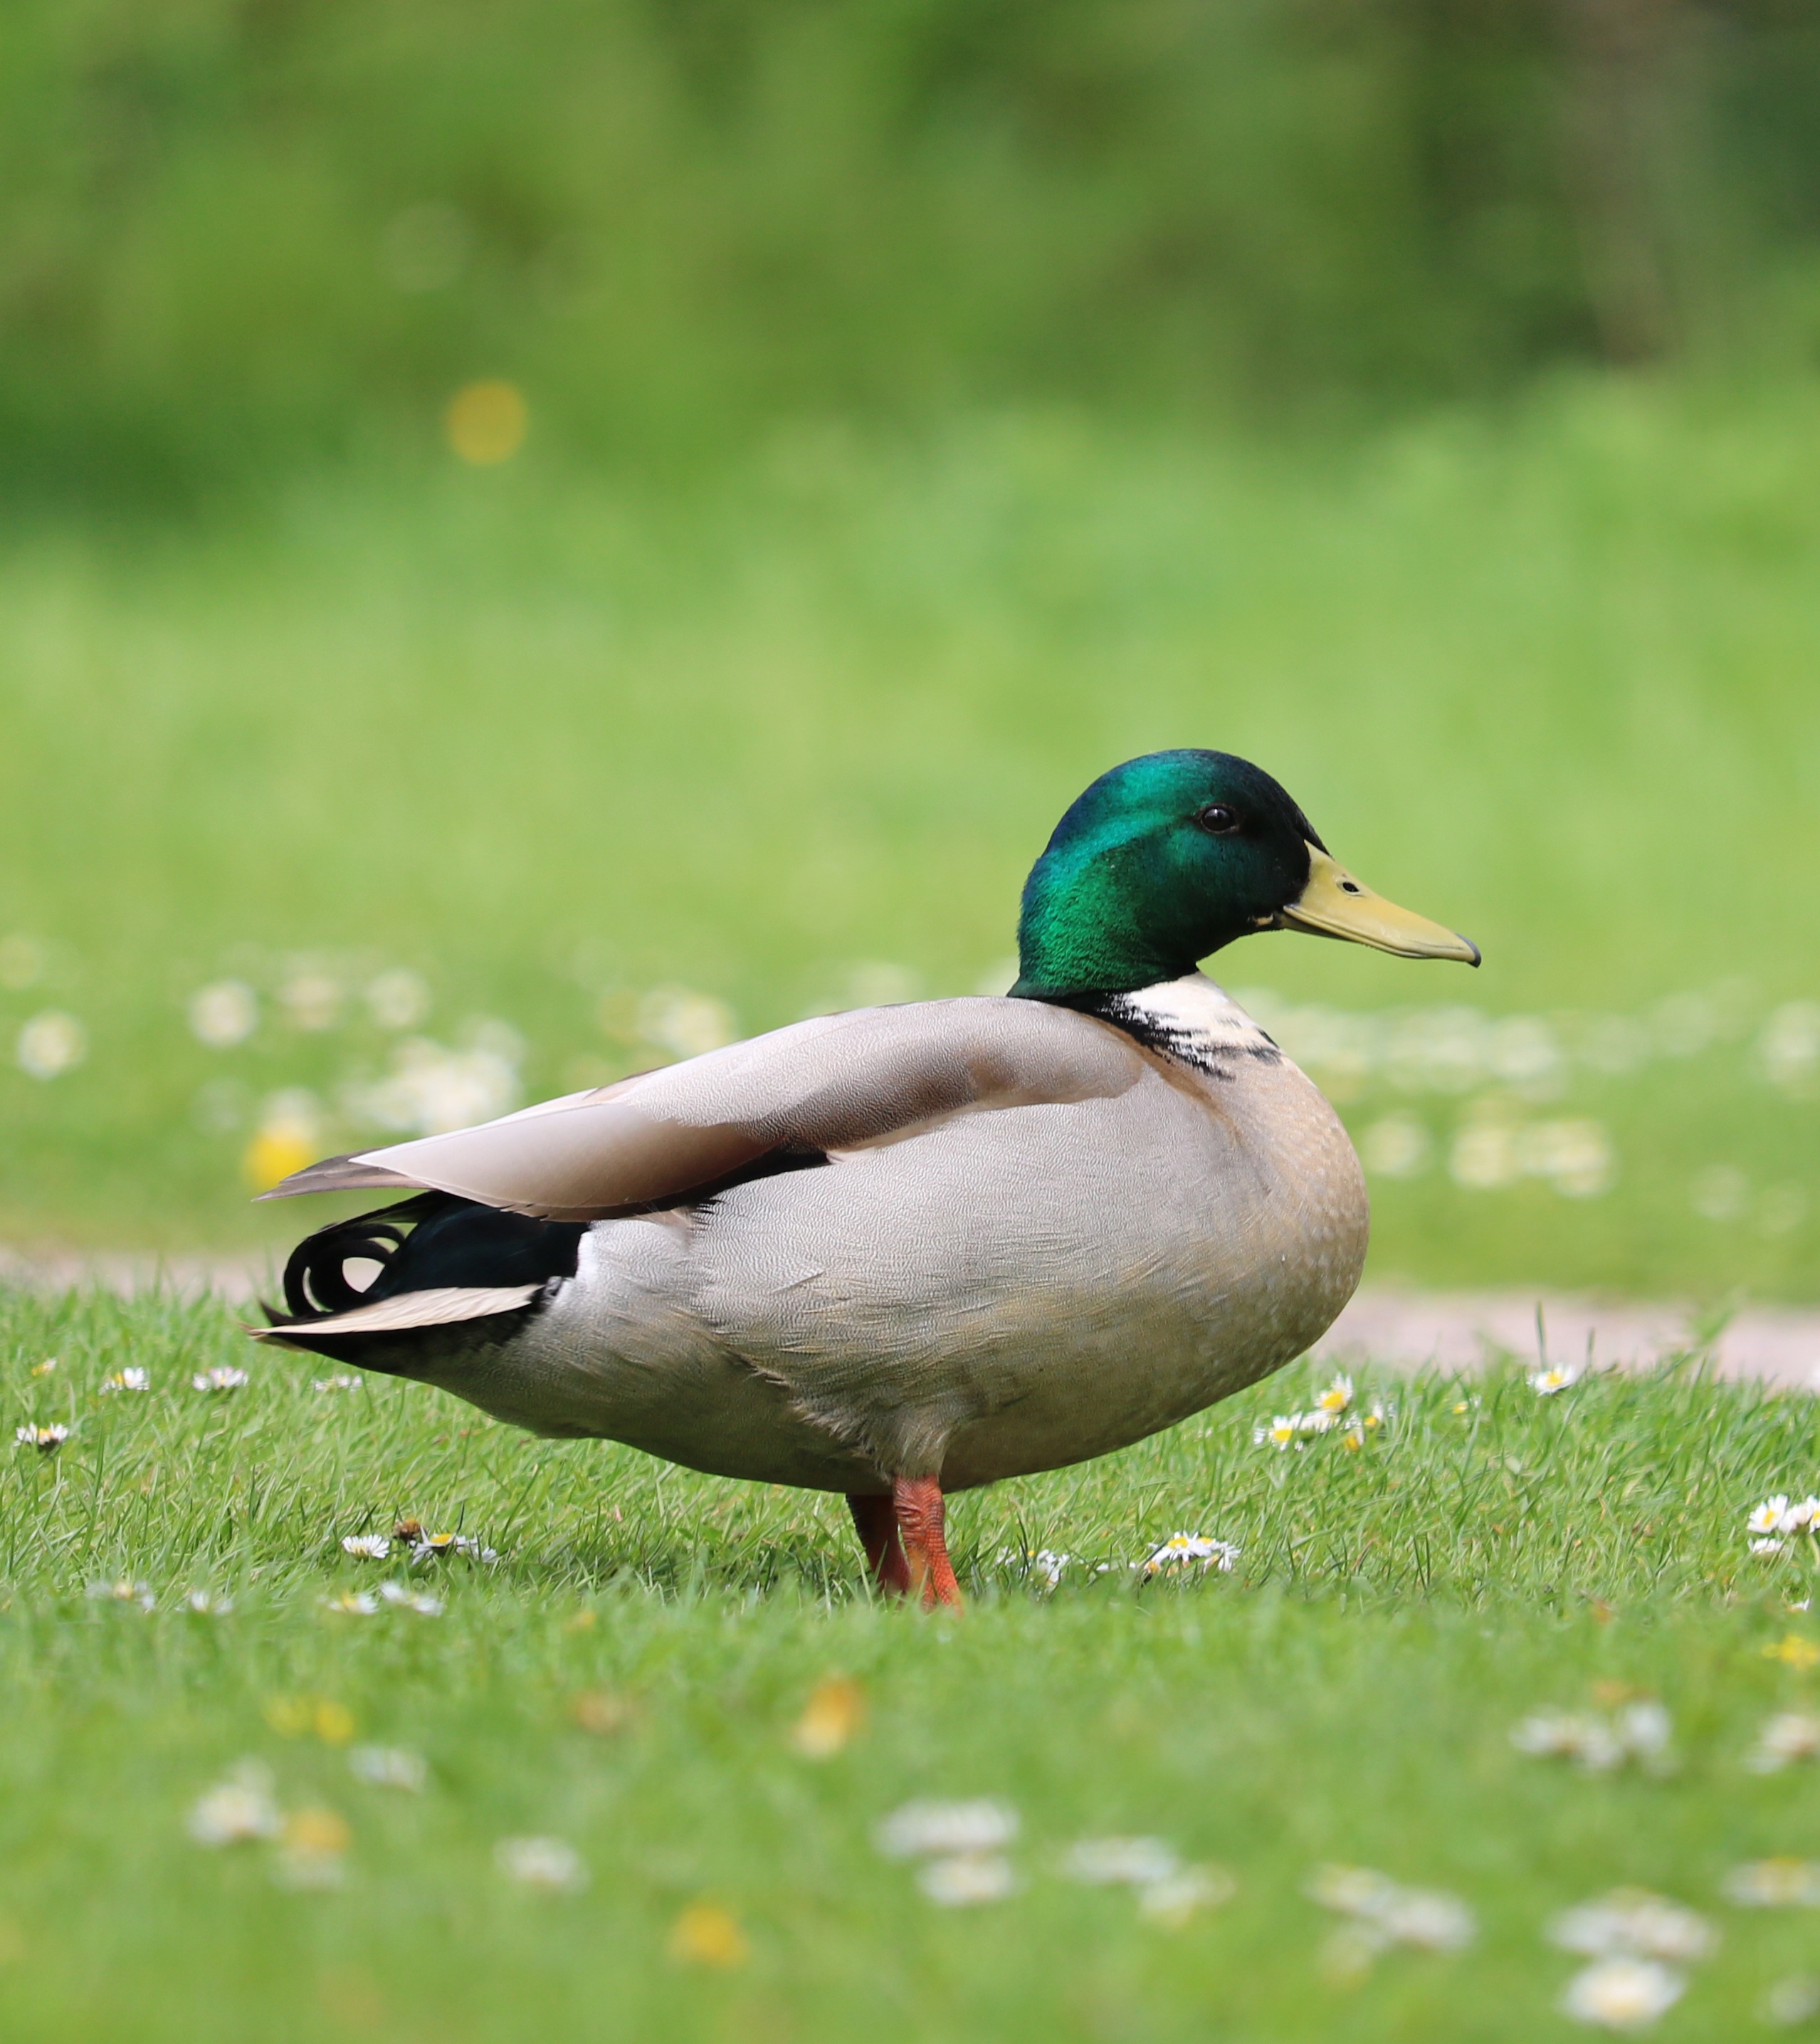
nature, grass, bird, male, wildlife, green, beak, fauna, flowers, poultry, duck, vertebrate, waterfowl, water bird, mallard, canard, ducks geese and swans